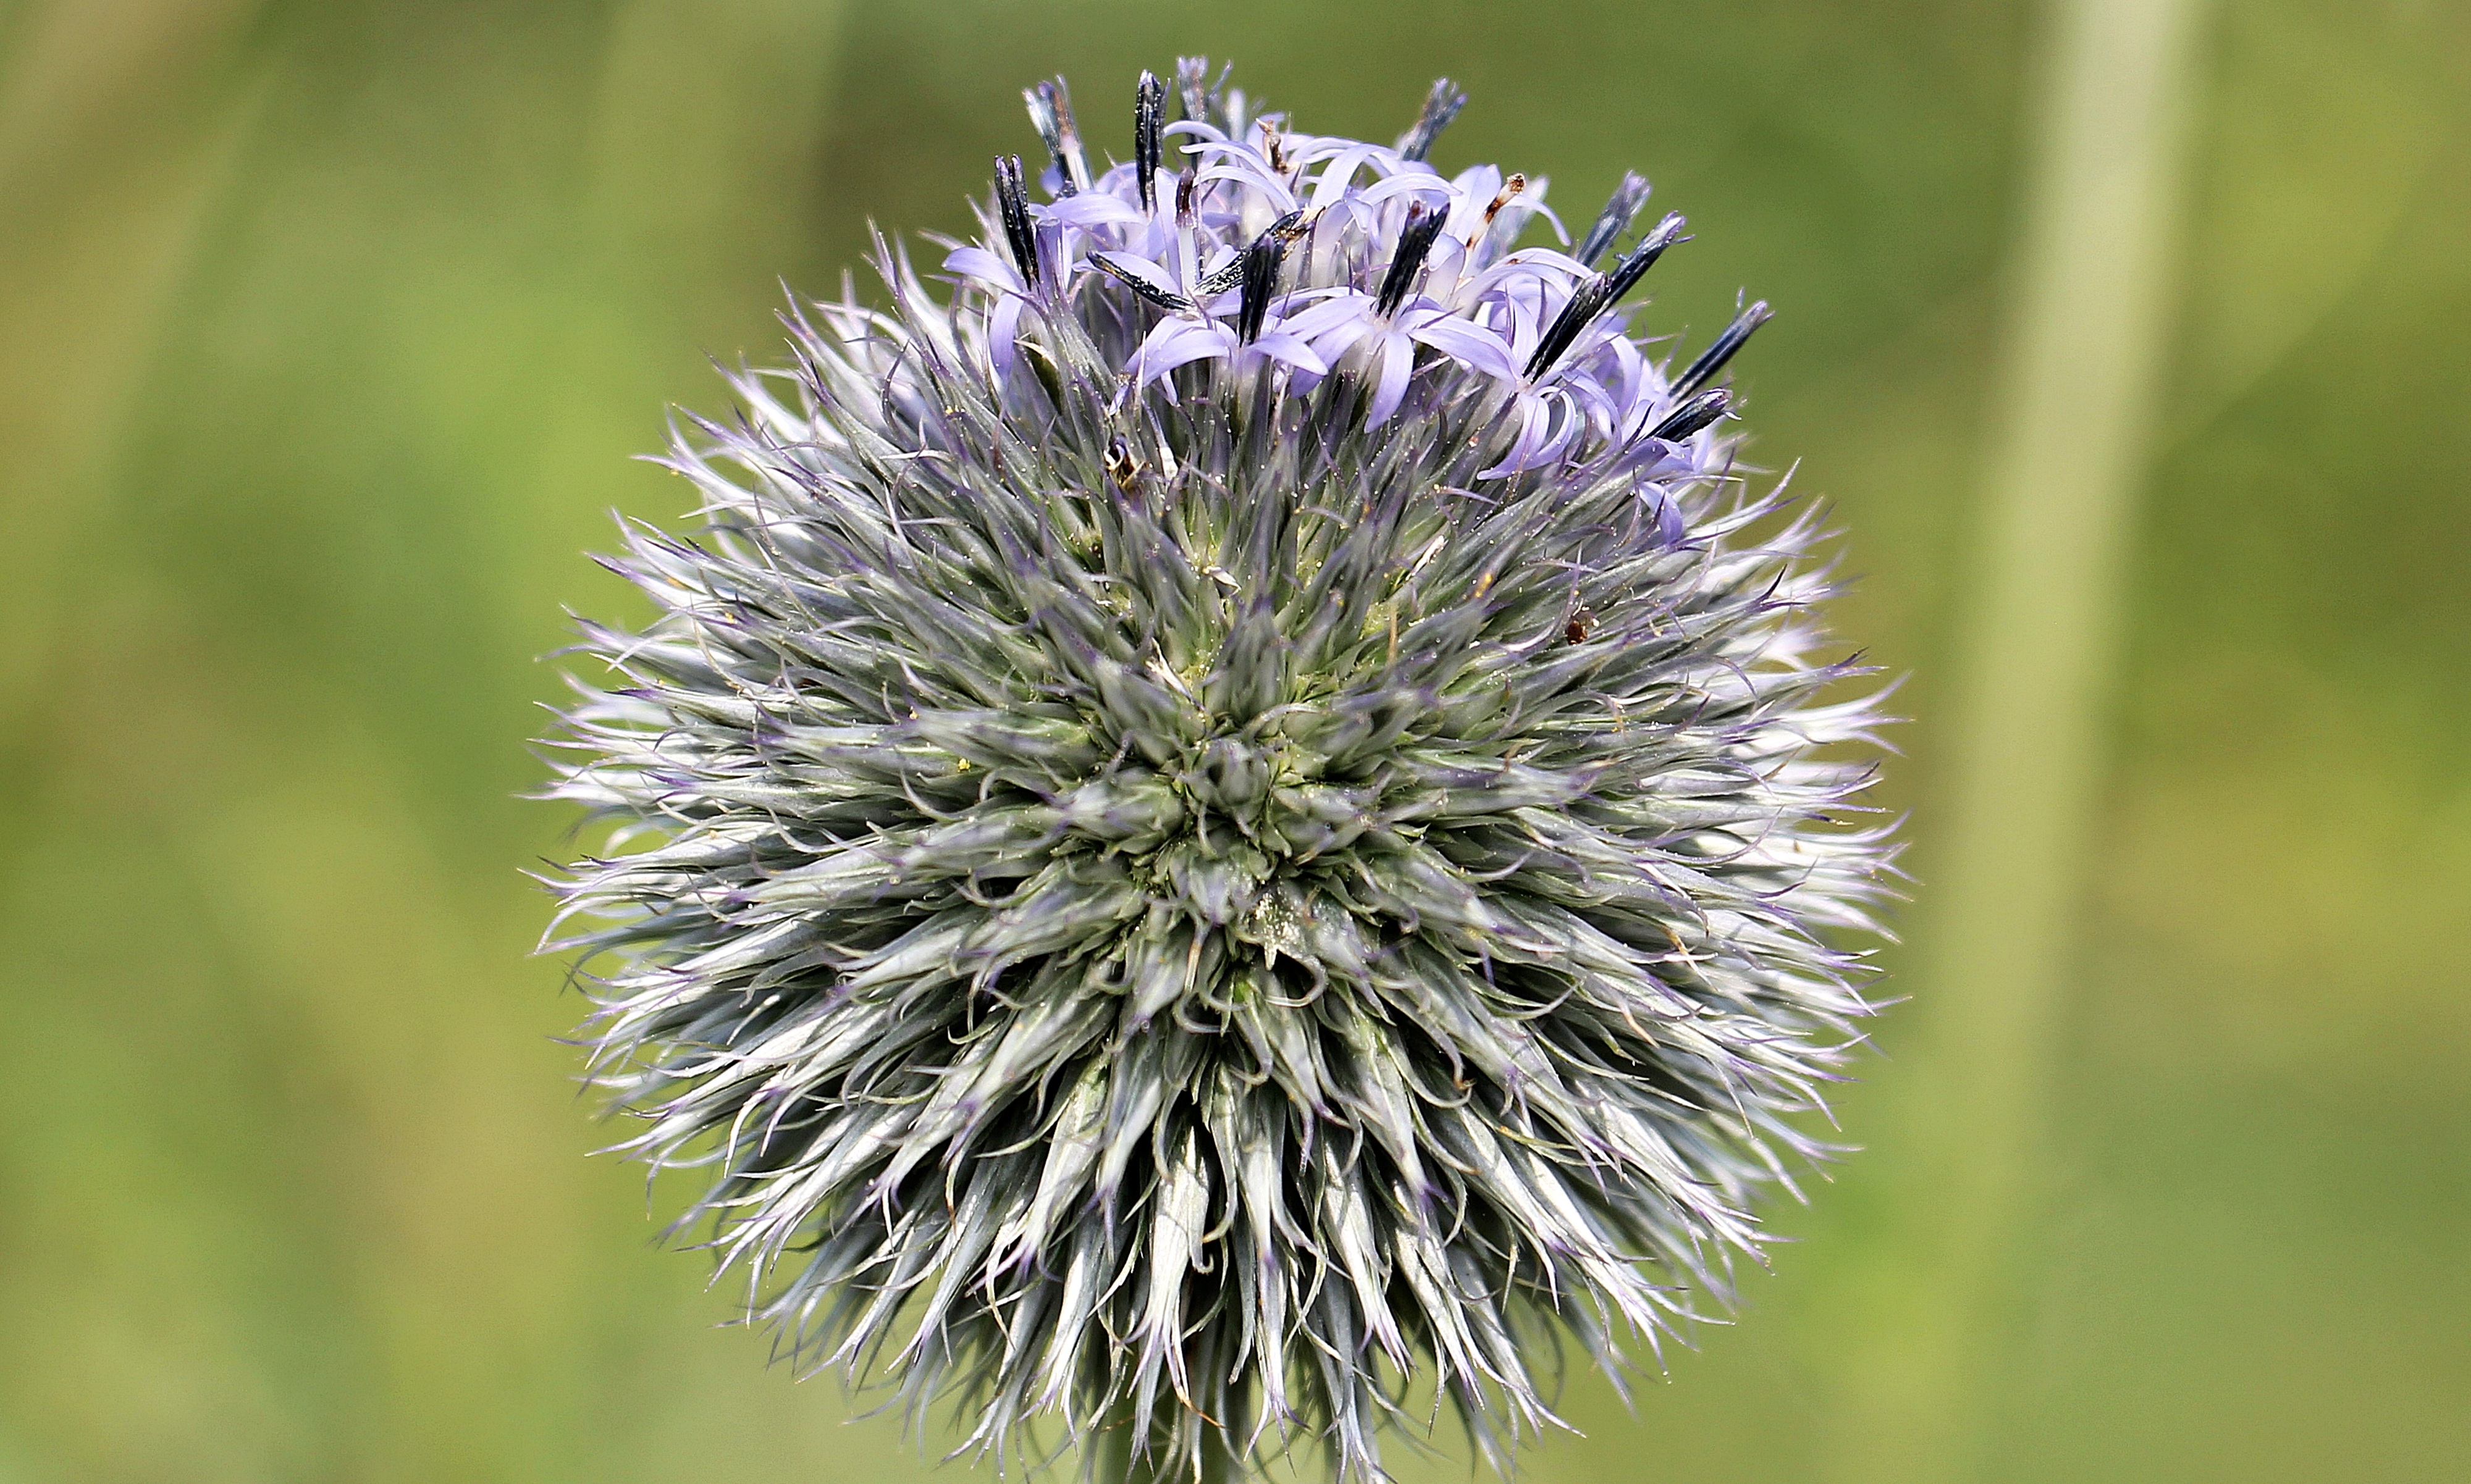
nature, grass, blossom, plant, flower, bloom, produce, botany, blue, flora, wild flower, wildflower, close up, wild plant, thistle, composites, macro photography, flowering plant, daisy family, globe thistle, silybum, echinops, banat globe thistle, echinops bannaticus, plant stem, land plant, jasione montana